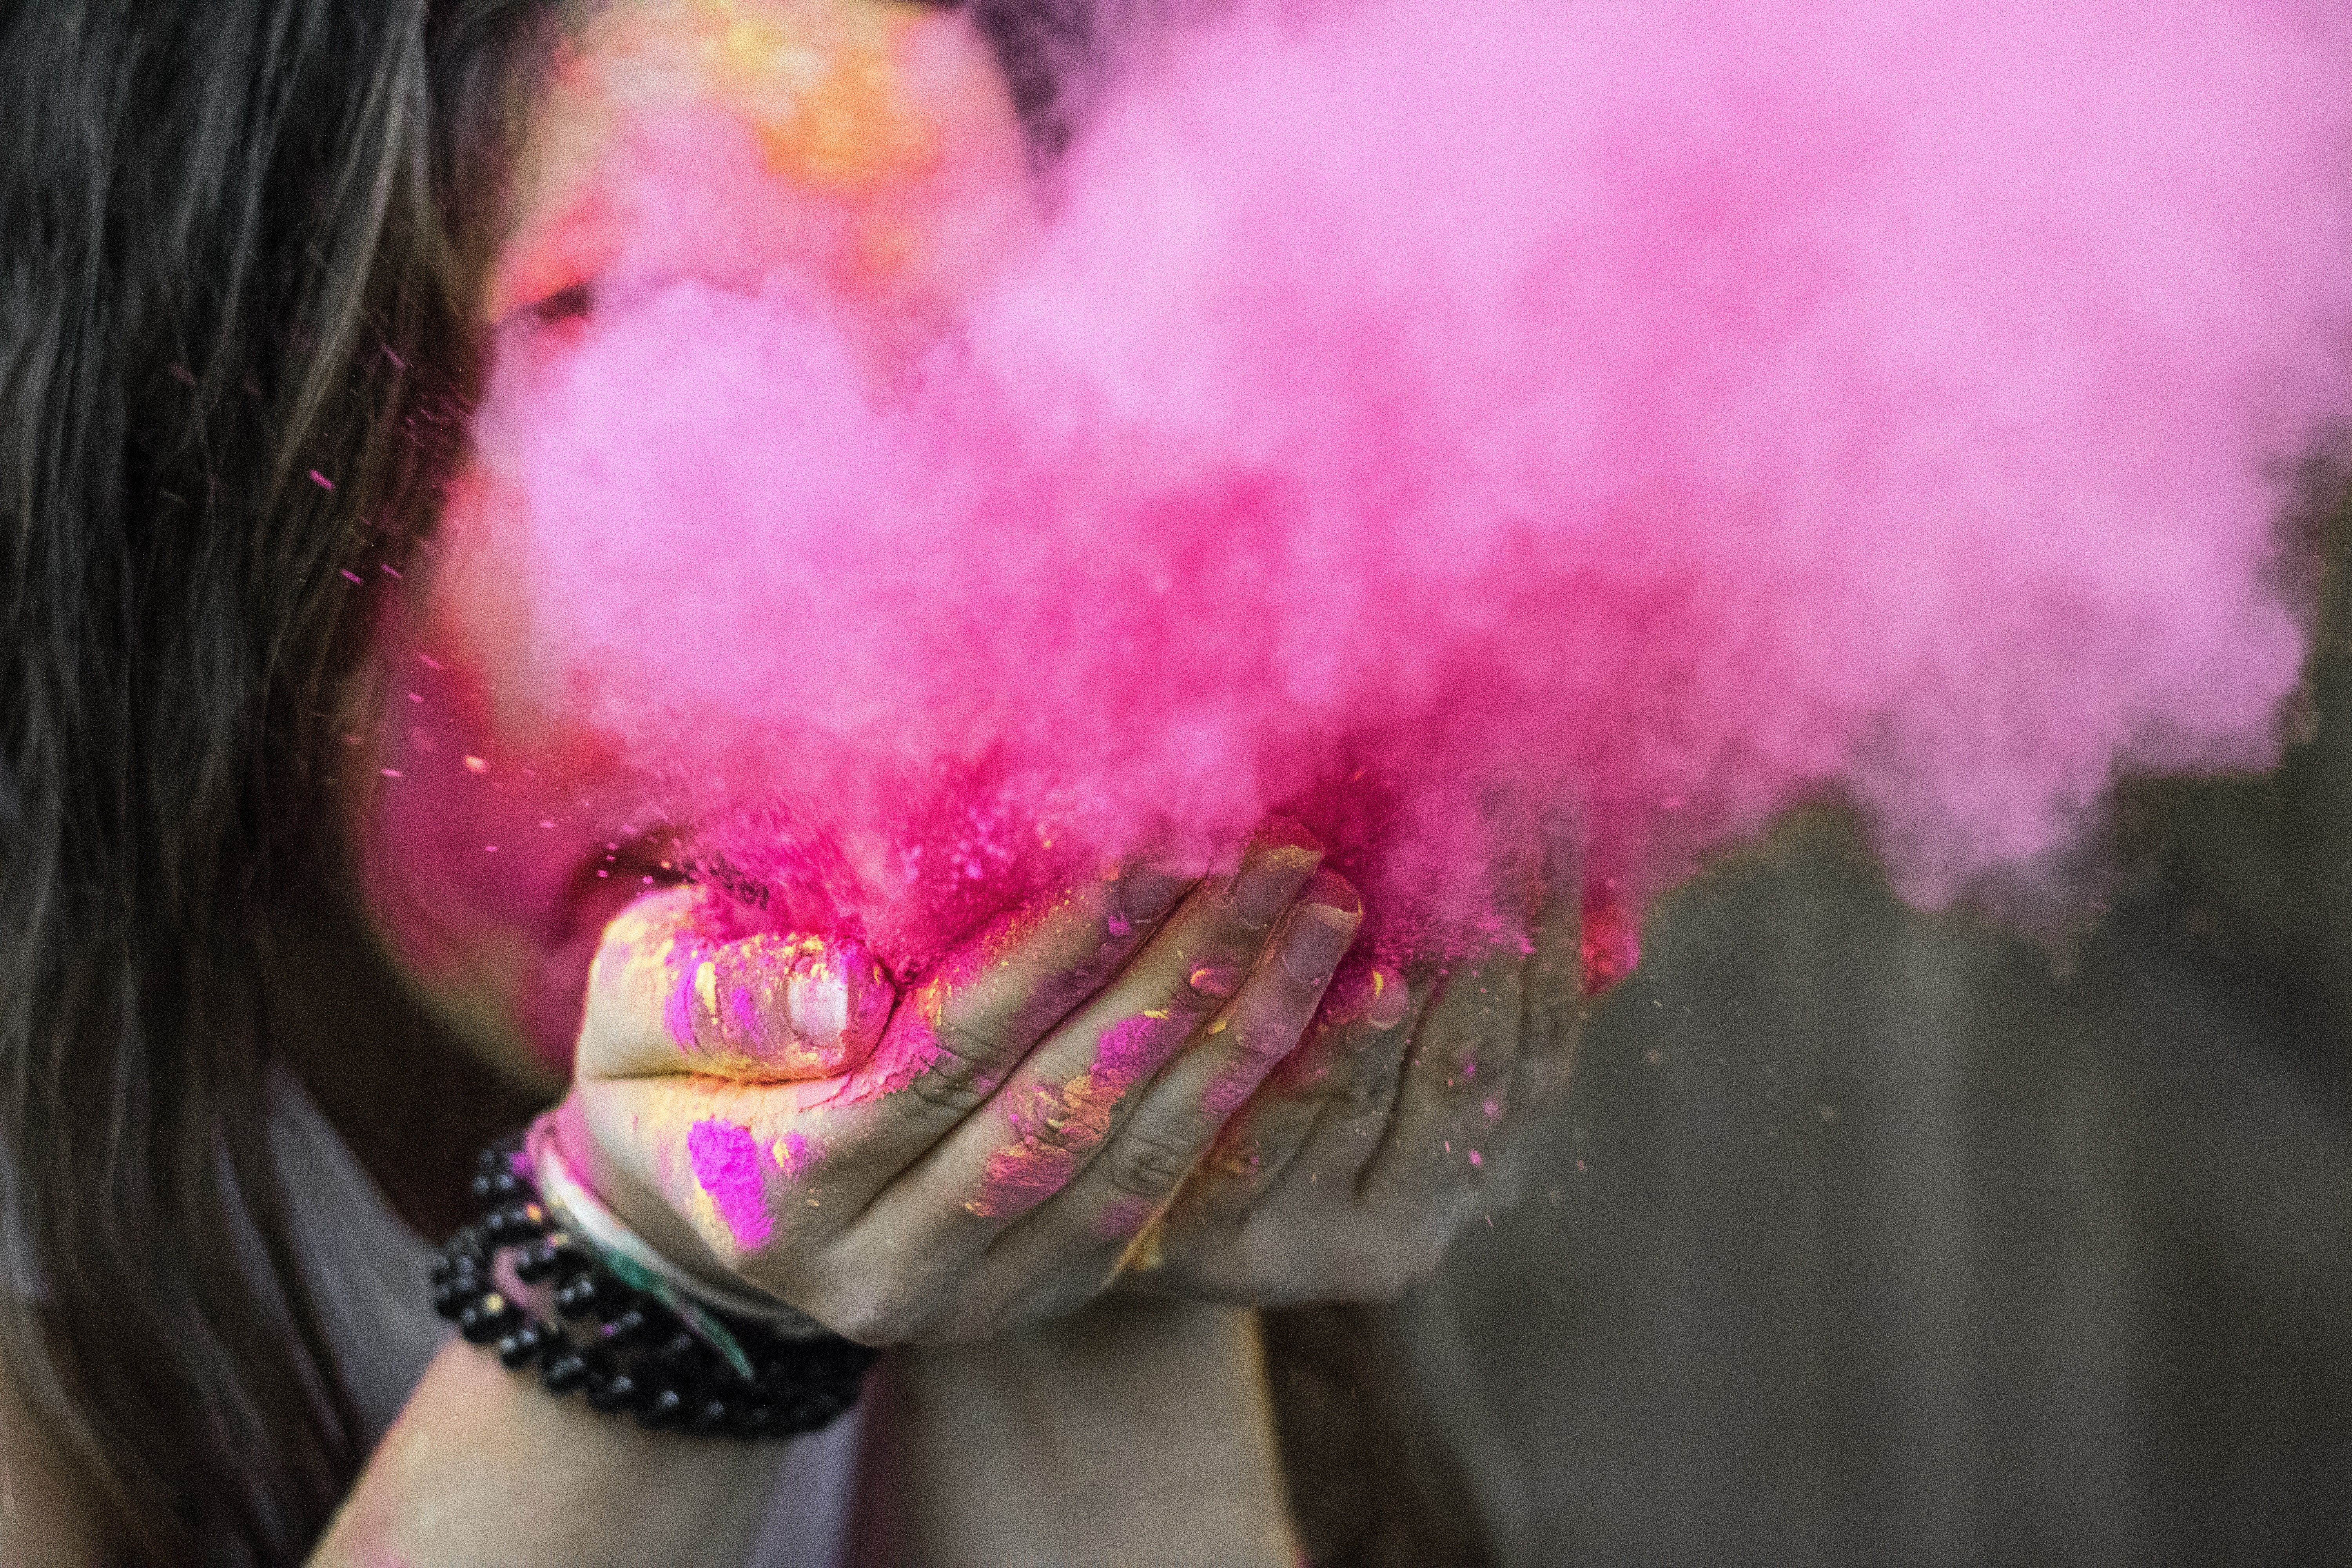
cotton candy, pink, smoke, lip, nose, cheek, mouth, flesh, magenta, dessert, food, black hair